Gilles Epié

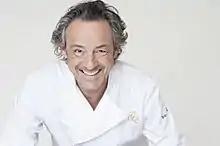

Gilles Epié is a French chef who was the youngest chef in the world to receive a Michelin Star at the age of 22. He was the owner and executive chef of Citrus Etoile restaurant in Paris near the Champs-Élysées which he operated with his wife Elizabeth from 2005 to 2017. As of 2022, he works as the executive chef of L'Avant-Garde, a modern French brasserie in Georgetown, Washington, D.C.